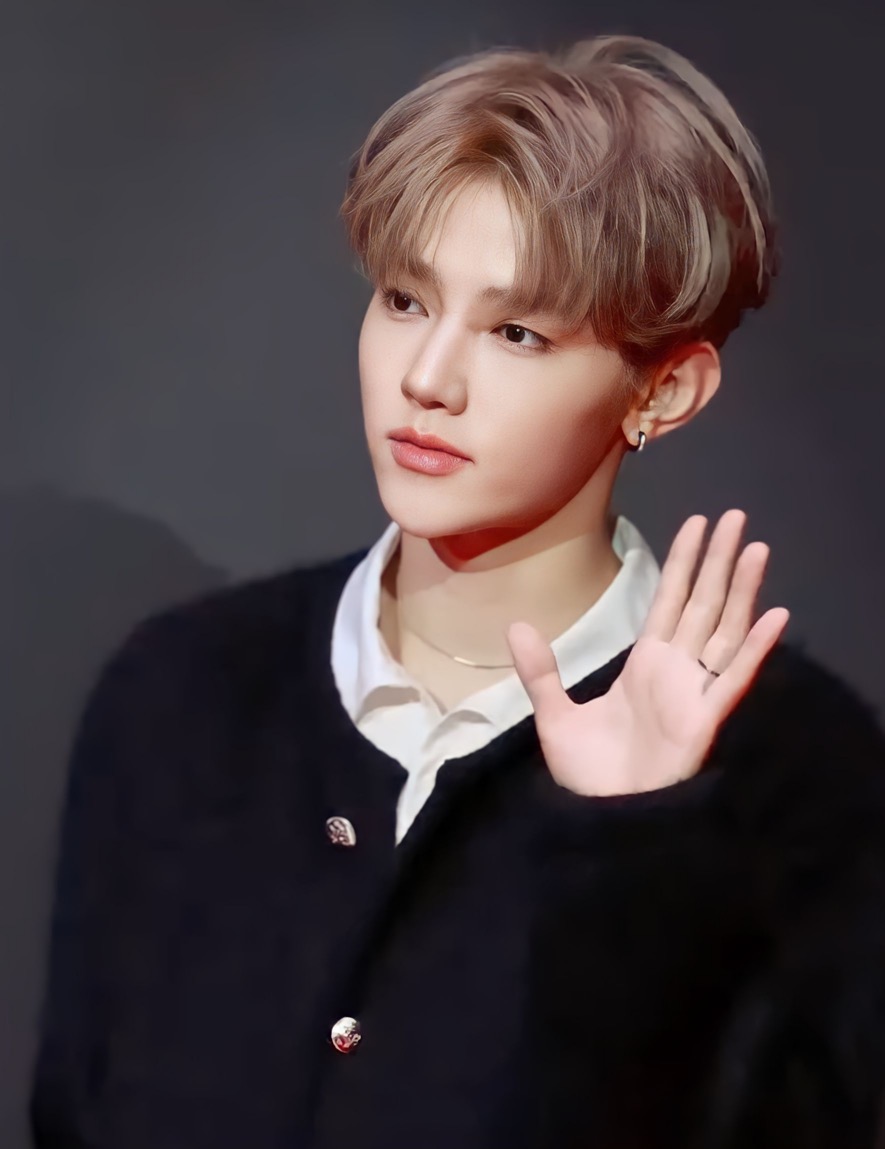
จาง ฮ่าว

| image = 240228 Zhang Hao.jpg
| caption = จางในเดือนกุมภาพันธ์ 2024
| birth_place = หนานผิง มณฑลฝูเจี้ยน ประเทศจีน
| education = Fujian Normal University
| occupation = นักร้อง
| years_active = 2023–ปัจจุบัน
| module = Infobox musical artist|embed=yes
| background = solo_singer
| genre = เคป็อป
| instrument = เสียงร้อง
| label = flatlist|
* เยฺว่หฺวาเอนเตอร์เทนเมนต์|เยฺว่หฺวา
* เวกวัน
* Lapone Entertainment|Lapone
| current_member_of = ซีโรเบสวัน
| module2 = Infobox Chinese|child=yes|hide=no|headercolor=transparent
| p = Zhāng Hào
| poj = Chông Hō
| hangul = 장하오
| rr = Jang Hao
| mr = Chang Hao
| signature = Signature of Zhang Hao.svg
จาง ฮ่าว (; ; เกิด 25 กรกฎาคม ค.ศ. 2000) เป็นนักร้องชาวจีนซึ่งทำงานหลักในประเทศเกาหลีใต้และเซ็นสัญญากับเยฺว่หฺวาเอนเตอร์เทนเมนต์ เขาจบอันดับที่ 1 ในรายการ "บอยส์แพลนเน็ต" และเปิดตัวในฐานะสมาชิกของวงบอยแบนด์เกาหลีใต้ ซีโรเบสวัน ในเดือนกรกฎาคม 2023 เขาได้รับการยกย่องว่าเป็นชาวต่างชาติคนแรกที่ชนะเลิศในรายการเซอร์ไวเวิลของเกาหลีใต้
== ชีวิตช่วงแรกและการศึกษา ==
จางเกิดเมื่อวันที่ 25 กรกฎาคม ค.ศ. 2000 และมาจากมณฑลฝูเจี้ยน ประเทศจีน ในเดือนมกราคม 2018 เขาได้เข้าร่วมการสอบเข้ามหาวิทยาลัยแห่งชาติสำหรับนักเรียนด้านศิลปะและได้อันดับหนึ่งในมณฑลฝูเจี้ยนซึ่งเป็นบ้านเกิดของเขา จากนั้นเขาจึงลงทะเบียนเรียนที่มหาวิทยาลัยครูฝูเจี้ยน สาขาการศึกษาด้านดนตรี และสำเร็จการศึกษาในปี 2024Citation|title=보이즈플래닛 1회 장하오 컷본 BOYS PLANET Ep.01 ZHANGHAO 章昊 cut|date=March 8, 2023|language=ko|via=YouTube ขณะเรียนมหาวิทยาลัย เขาได้รับใบรับรองการสอนเพื่อสอนดนตรีให้กับนักเรียนมัธยมศึกษาCitation|title=BOYS PLANET 장하오 ZHANG HAO G그룹 @타임어택 1분 자기소개 EN/CN/JP/KR|date=January 3, 2023|trans-title=BOYS PLANET ZHANG HAO G Group @Time Attack 1 minute self-introduction EN/CN/JP/KR|publisher=Mnet (TV channel)|Mnet K-POP|language=ko|via=YouTube พรสวรรค์ทางดนตรีของเขา ได้แก่ การร้องเพลงและการเล่นเครื่องดนตรี เช่น ไวโอลิน เชลโล วิโอลา และเปียโนCitation|title=BOYS PLANET 장하오 ZHANG HAO G그룹 @타임어택 1분 자기소개 EN/CN/JP/KR|date=January 3, 2023|trans-title=BOYS PLANET ZHANG HAO G Group @Time Attack 1 minute self-introduction EN/CN/JP/KR|publisher=Mnet (TV channel)|Mnet K-POP|language=ko|via=YouTube จางฝึกฝนเป็นเวลา 1 ปี 3 เดือน ก่อนที่จะเข้าร่วมรายการเซอร์ไวเวิลลิสต์ "บอยส์แพลนเน็ต"
== อาชีพ ==
=== 2022–ปัจจุบัน: บอยส์แพลนเน็ต และ ซีโรเบสวัน ===
File:230513_Zhang_Hao_(章昊).jpg|left|thumb|242x242px|"จางในเดือนพฤษภาคม 2023 หลังจาก Boys Planet จบลง"
เมื่อวันที่ 29 ธันวาคม 2022 จางได้เปิดเผยในฐานะผู้เข้าแข่งขันในรายการเรียลลิตีโชว์"บอยส์แพลนเน็ต"ของเอ็มเน็ต และเป็นศูนย์กลางของ G-Group ในการแสดงเพลงธีม "บอยส์แพลนเน็ต "Here I Am" (เกาหลี: 난 빛나) ซึ่งออกอากาศใน รายการ เอ็มเคานต์ดาวน์" ของ เอ็มเน็ต รายการออกอากาศตั้งแต่วันที่ 2 กุมภาพันธ์ ถึง 20 เมษายน 2023 จางเป็นหนึ่งในแปดผู้ฝึกหัดที่เป็นตัวแทนของYuehua Entertainmentและแสดง "Kick It" ของเอ็นซีที 127 ร่วมกับเพื่อนผู้ฝึกหัดระดับโลกอย่าง Ricky, Ollie และ Brian สำหรับการประเมินดาราครั้งแรกของเขาในรายการ
เมื่อวันที่ 20 เมษายน 2023 เขาได้อันดับที่ 1 ใน"บอยส์แพลนเน็ต"โดยเปิดตัวในฐานะสมาชิกของวงบอยแบนด์เกาหลีใต้ ซีโรเบสวัน กลุ่มได้เปิดตัวอย่างเป็นทางการภายใต้WakeOne Entertainment ด้วยEP "Youth in the Shade" เมื่อวันที่ 10 กรกฎาคม 2023 เพลงเดี่ยวของจาง "Always" ก็รวมอยู่ใน EP ด้วย เพลงนี้ได้รับเครดิตภายใต้ชื่อกลุ่ม
เมื่อวันที่ 21 ตุลาคม 2023 จางได้แสดงเพลง "Road" ของจี.โอ.ดี บนไวโอลินใน"Knowing Bros" ตอนที่ 405 ในตอนที่ 87 ของ"LeeMujin Service"ที่เผยแพร่เมื่อวันที่ 7 พฤศจิกายน 2023 เขาแสดงเพลง "Dynamite" ของ บีทีเอส (กลุ่มนักร้อง)|บีทีเอส และ "Either Way" ของ ไอฟ์ บนไวโอลินคู่กับพิธีกร อี มู-จิน บนกีตาร์ เมื่อวันที่ 28 พฤศจิกายน 2023 เขาแสดงเพลงธีม "บอยส์แพลนเน็ต" "Here I Am" (String ver.) บนไวโอลินในระหว่างการแสดงเปิดงานมามาอะวอดส์ 2023
เมื่อวันที่ 19 มกราคม 2024 จางได้เปิดตัวเพลงประกอบภาพยนตร์ชุดแรกของเขา "I Wanna Know" สำหรับรายการหาคู่ของเกาหลีใต้"Exchange 3" เพลงนี้เปิดตัวที่อันดับ 1 ใน Circle Download Chart ประจำสัปดาห์ ในฉบับชาร์ตวันที่ 14 ถึง 20 มกราคม และอยู่ในอันดับที่ 6 ใน Circle Download Chart รายเดือนฉบับวันที่ 20 มกราคม เขาแสดงเพลงนี้ที่"เอ็มเคานต์ดาวน์"เมื่อวันที่ 1 กุมภาพันธ์
เมื่อวันที่ 15 มีนาคม จางได้รับการประกาศให้เป็นพิธีกรในวันที่ 2 ของงาน KCON 2024 ในฮ่องกงร่วมกับเพื่อนร่วมวงซ็อง ฮัน-บินCite web|last=Park|first=Dong-sun|date=March 15, 2024|title=닝닝·명재현·성한빈·장하오, KCON 홍콩 2024 MC 발탁|trans-title=NingNing, Myung Jae-Hyun, Sung Han-bin, Zhang Hao named KCON Hong Kong 2024 MCs|website=|language=ko ในเดือนมิถุนายน เขาปรากฏตัวในซีรีส์ทางโทรทัศน์ของจีนเรื่อง "Keep Running" ร่วมกับริกกีเพื่อนร่วมวง
== ผลงานเพลง ==
== ผลงานการแสดง ==
== กิจกรรมอื่น ๆ ==
== รางวัลและการเสนอชื่อ ==
== อ้างอิง ==
== แหล่งข้อมูลอื่น ==
หมวดหมู่:นักร้องชายชาวจีน